Aviation in the pioneer era

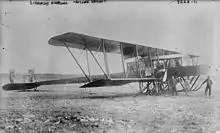
Sikorsky "Bolshoi Baltisky" of 1913

With very few exceptions aircraft of the pioneer era were relatively small designs powered by a single engine and designed to carry at most two or three people. Early multiple-engine designs were produced by the Short Brothers, who constructed a number of variants of their Farman-type Improved S.27 design. However, the intention of using a pair of engines in these aircraft was to safeguard against engine failure rather than to permit a larger machine, and even a large aircraft such as the Voisin Aero-Yacht, intended to carry six people and with a wingspan of , was powered by a single engine. The first large multi-engined aircraft was Igor Sikorsky's "Bolshoi Baltisky", first flown in May 1913 with two engines and later equipped with four.